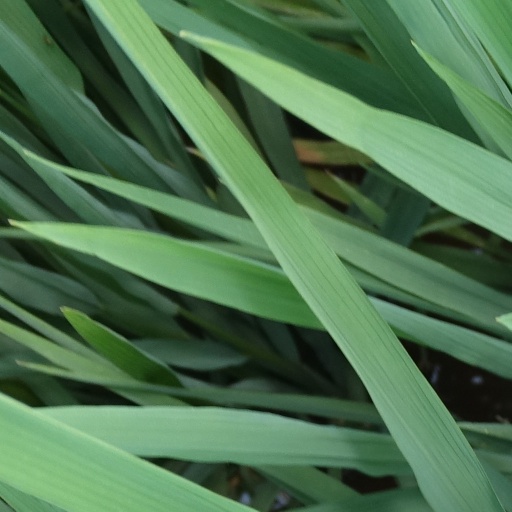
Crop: rice